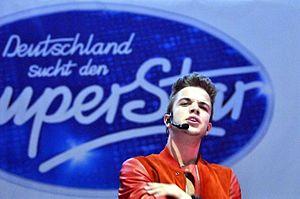
Luca Hänni est un chanteur suisse, connu pour avoir remporté en 2012 la neuvième saison de Deutschland sucht den SuperStar, version allemande de Nouvelle Star. Il représente la Suisse au Concours Eurovision de la chanson 2019 avec la chanson She Got Me, et se classe 4ème.